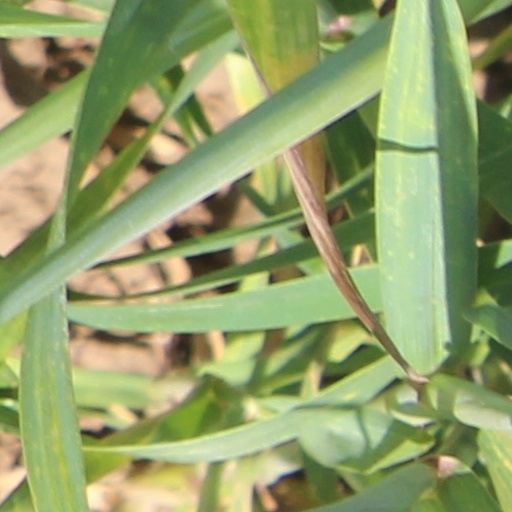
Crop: wheat